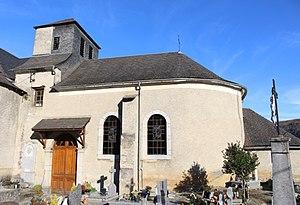
Église Saint-Pierre d'Ousté (Hautes-Pyrénées)
La liste des églises des Hautes-Pyrénées recense de manière exhaustive les églises situées dans le département français des Hautes-Pyrénées.
Ousté est une commune française située dans le département des Hautes-Pyrénées, en région Occitanie.